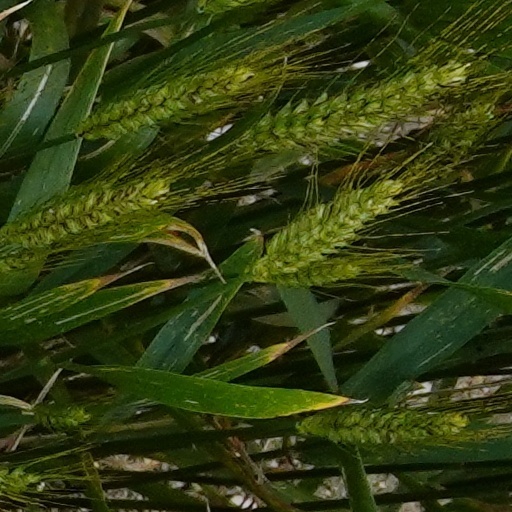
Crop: wheat